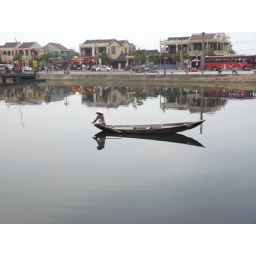
Local woman on her boat in the river